Bandham (2018 TV series)

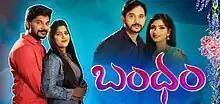

Bandham is an Indian Telugu language soap opera directed by Polani Nagendra kumar premiered on 16 July 2018 and ended on 21 August 2021 aired on Gemini TV every Monday to Saturday. The serial stars Bharadwaj, Sindhura, Anika Rao in season 1 and Niharika, Aishwarya Raj, Abhishek Yannam, Devaraj Reddy in season 2 as main protagonists.